Coober Pedy

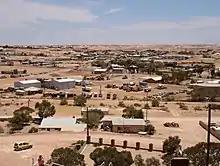
Coober Pedy, March 2005

The harsh summer desert temperatures mean that many residents prefer to live in caves bored into the hillsides (known as "dugouts"). A standard three-bedroom cave home with lounge, kitchen, and bathroom can be excavated out of the rock in the hillside for a similar price to building a house on the surface. However, dugouts remain at a constant temperature, while surface buildings need air conditioning, especially during the summer months, when temperatures often exceed . The relative humidity rarely gets over 20% on these hot days, and the skies are usually cloud-free. The average maximum temperature is , but it can get quite cool in the winter.